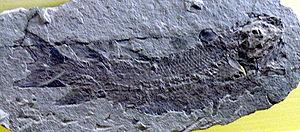
Eusthenopteron est un genre éteint de sarcoptérygiens, le poisson fossile le plus célèbre pour son anatomie proche du groupe des tétrapodes. Les reconstitutions de l'animal le montrent sortant de l'eau pour se déplacer sur le sol ; cependant les scientifiques s'accordent à dire à présent que ce poisson était pélagique, c'est-à-dire qu'il vivait en pleine mer. On sait qu'Eusthenopteron a vécu il y a 385 millions d'années, au Dévonien supérieur, dans des eaux salées et douces du nord de l'Amérique et de l'Europe.